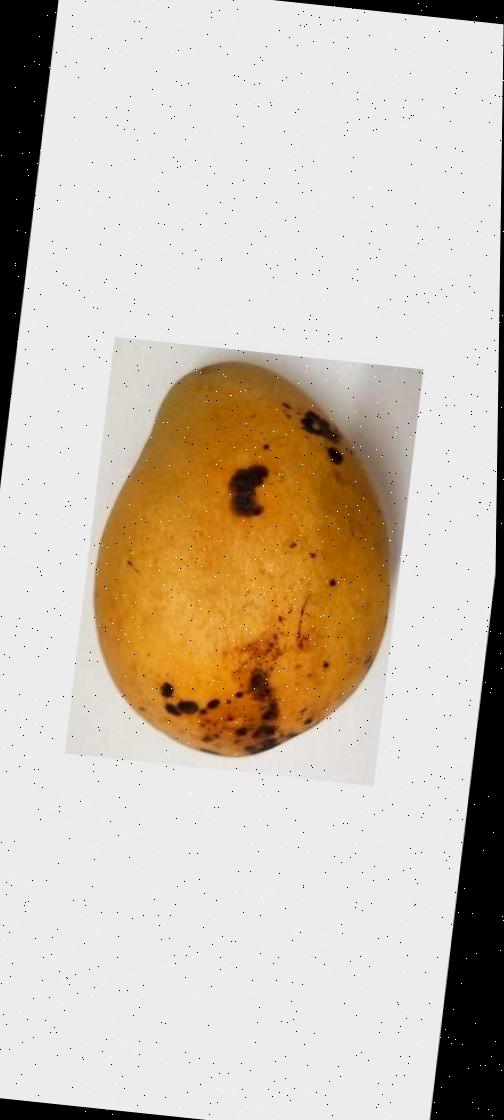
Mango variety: Bari-11